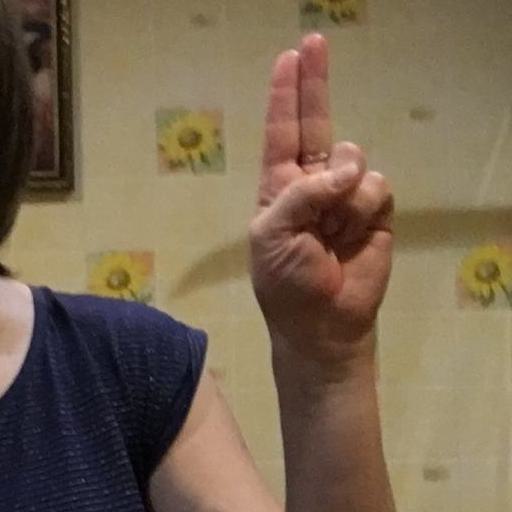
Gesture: two_up